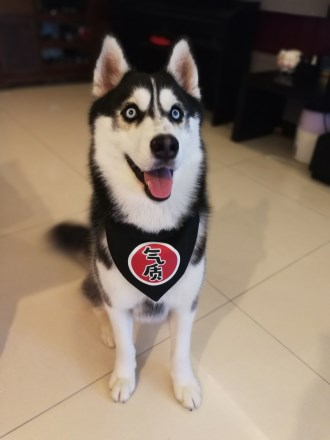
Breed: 1160-n000003-Siberian_husky